Queer Eye (2018 TV series)

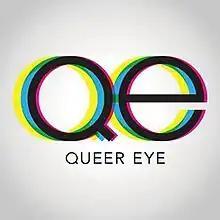

Queer Eye is an American reality television series, initially released February 7, 2018 on Netflix. A reboot of the original 2003 series produced by Bravo, each episode has five advisors spend a week applying their expertise to help improve someone's life situation.